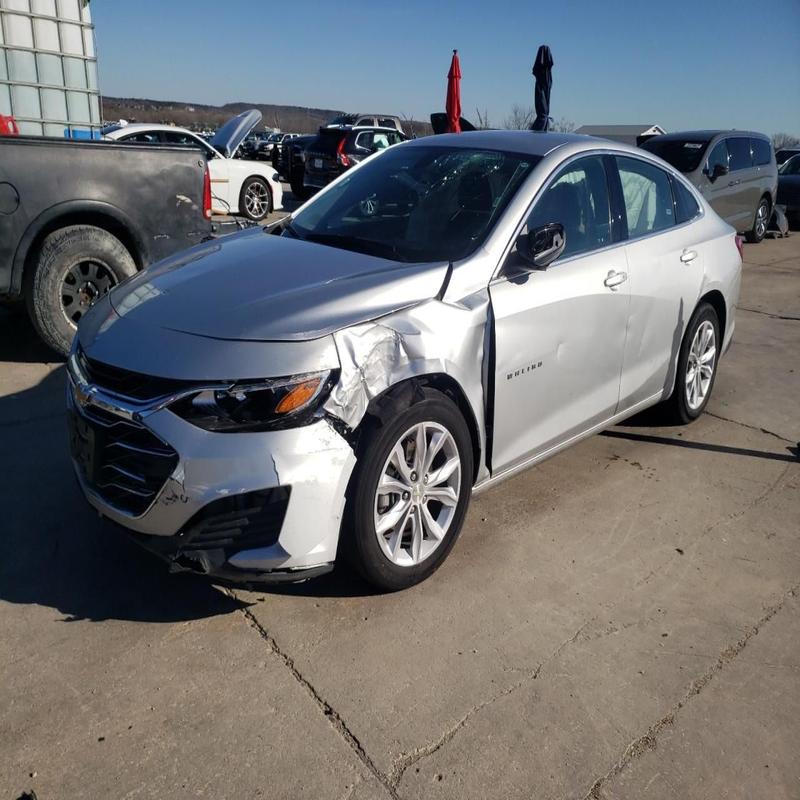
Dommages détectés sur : pare-brise avant, aile avant gauche, porte avant gauche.
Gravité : majeur